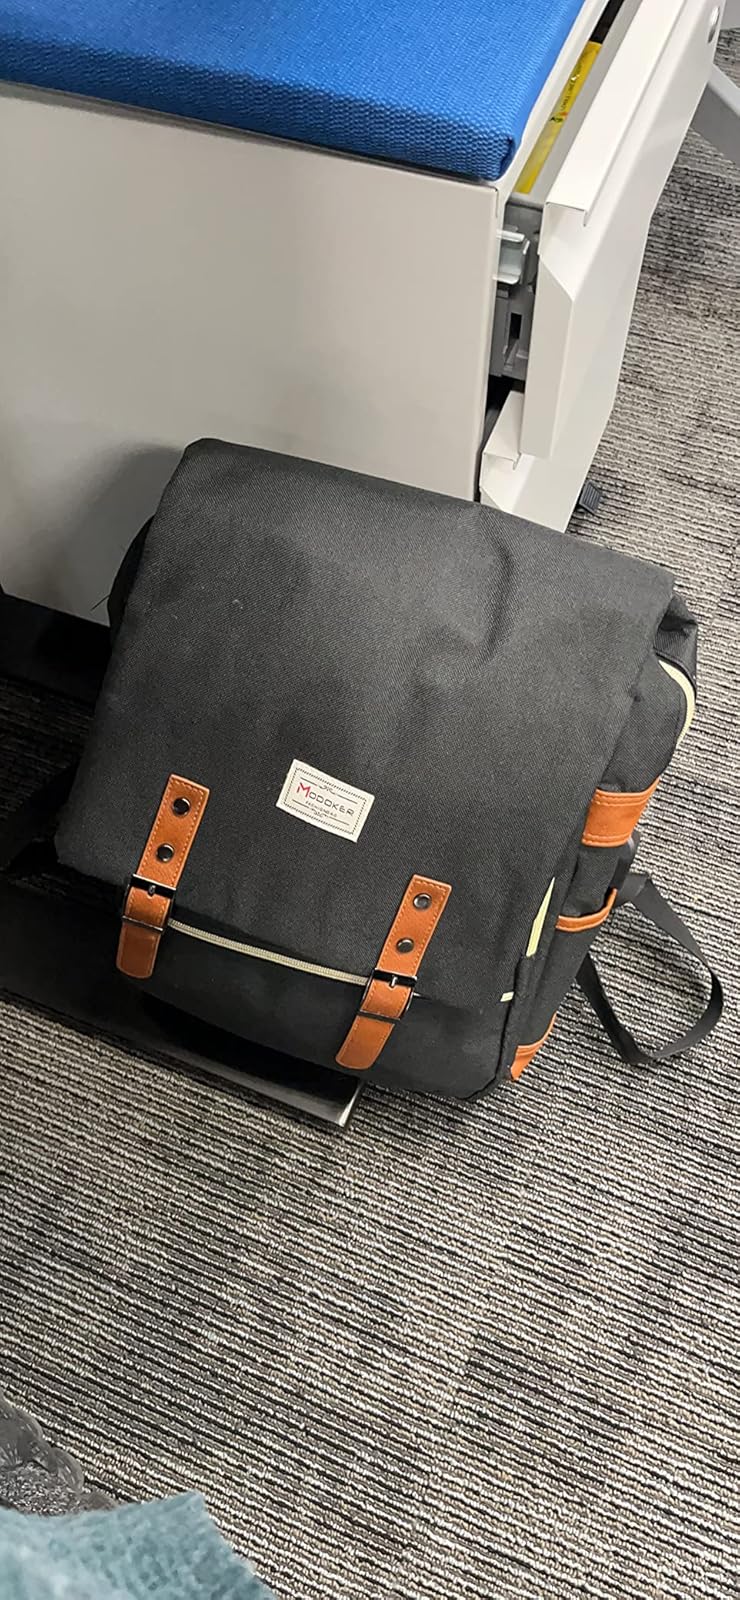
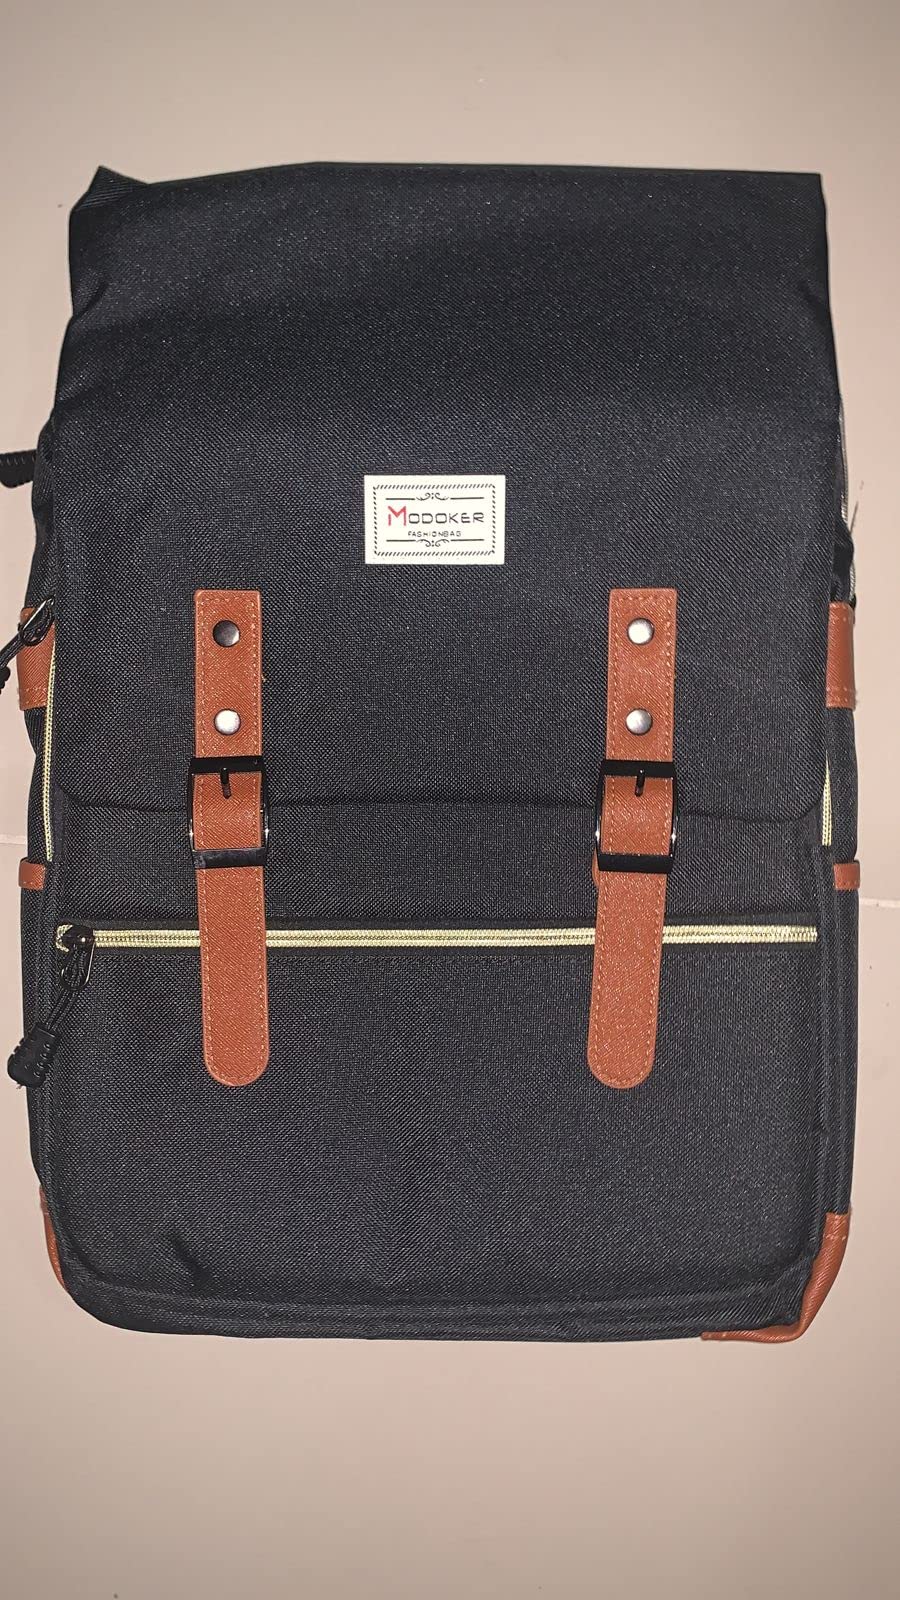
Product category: bag
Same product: yes